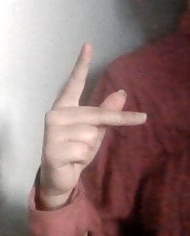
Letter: dha